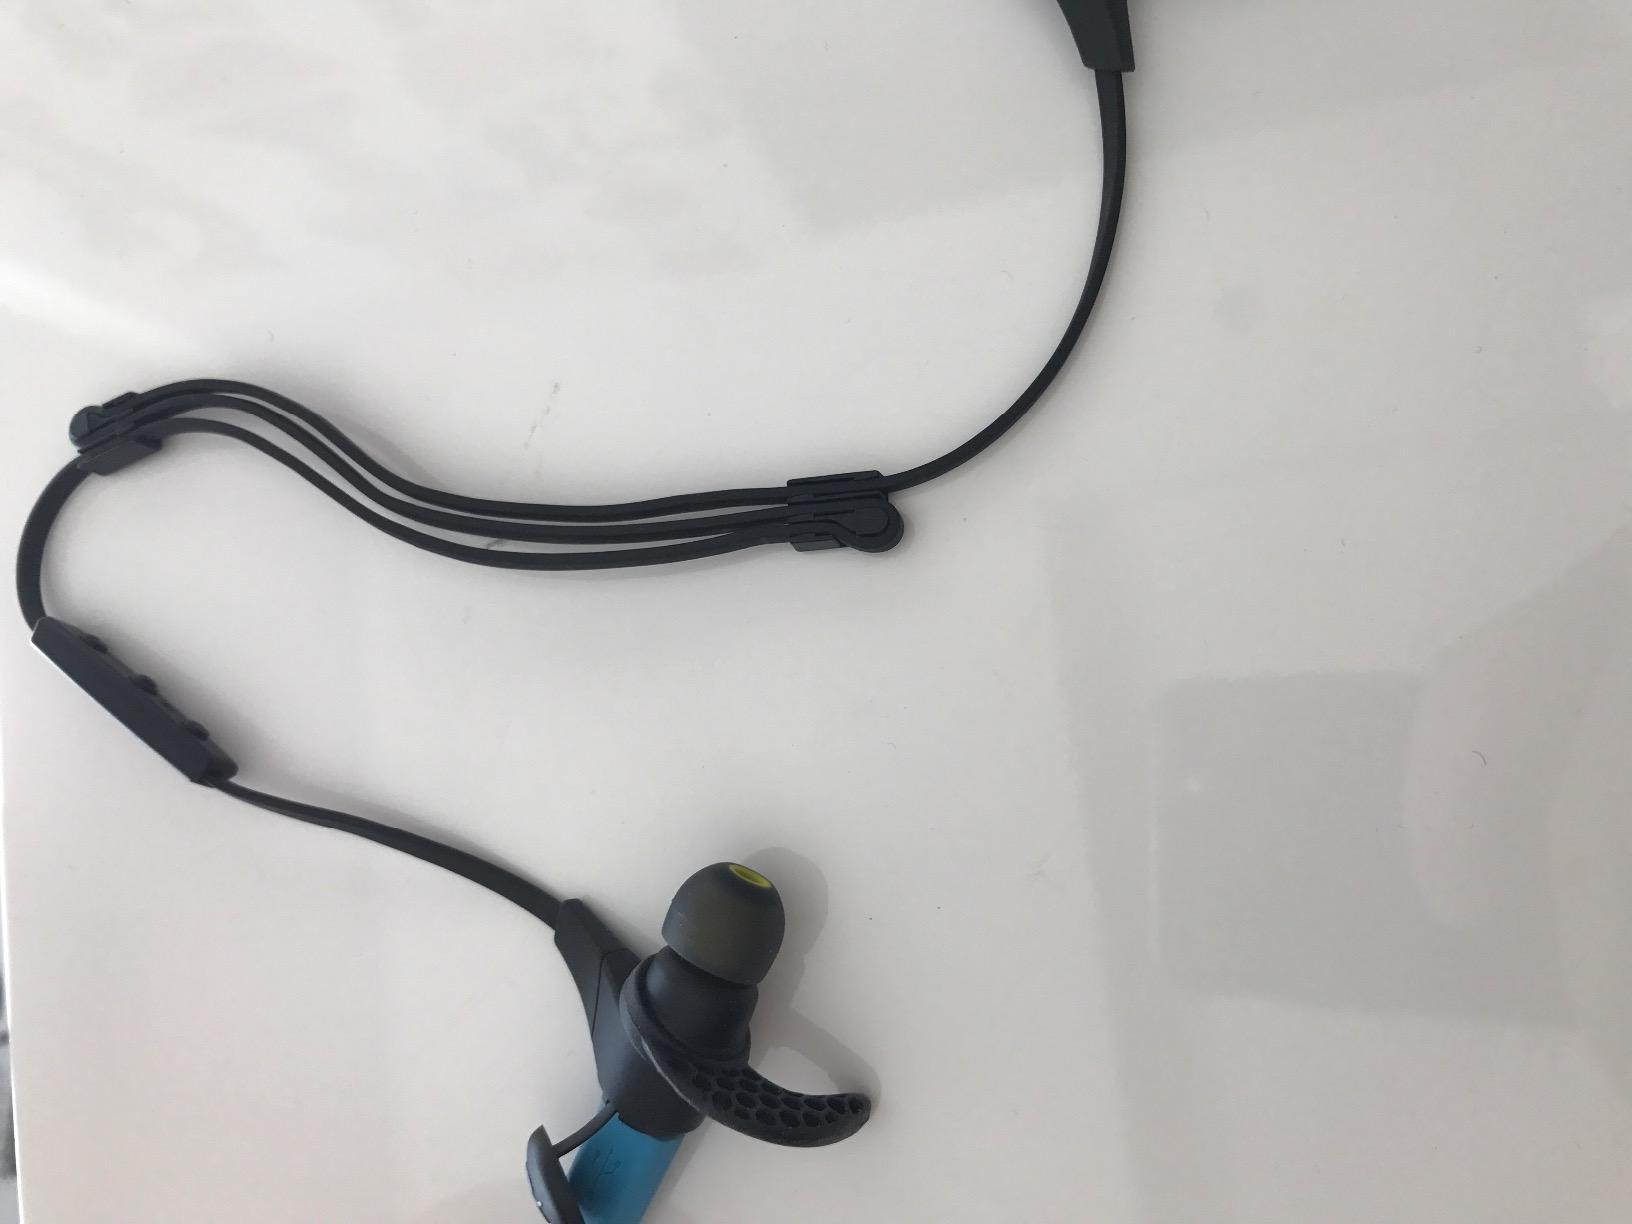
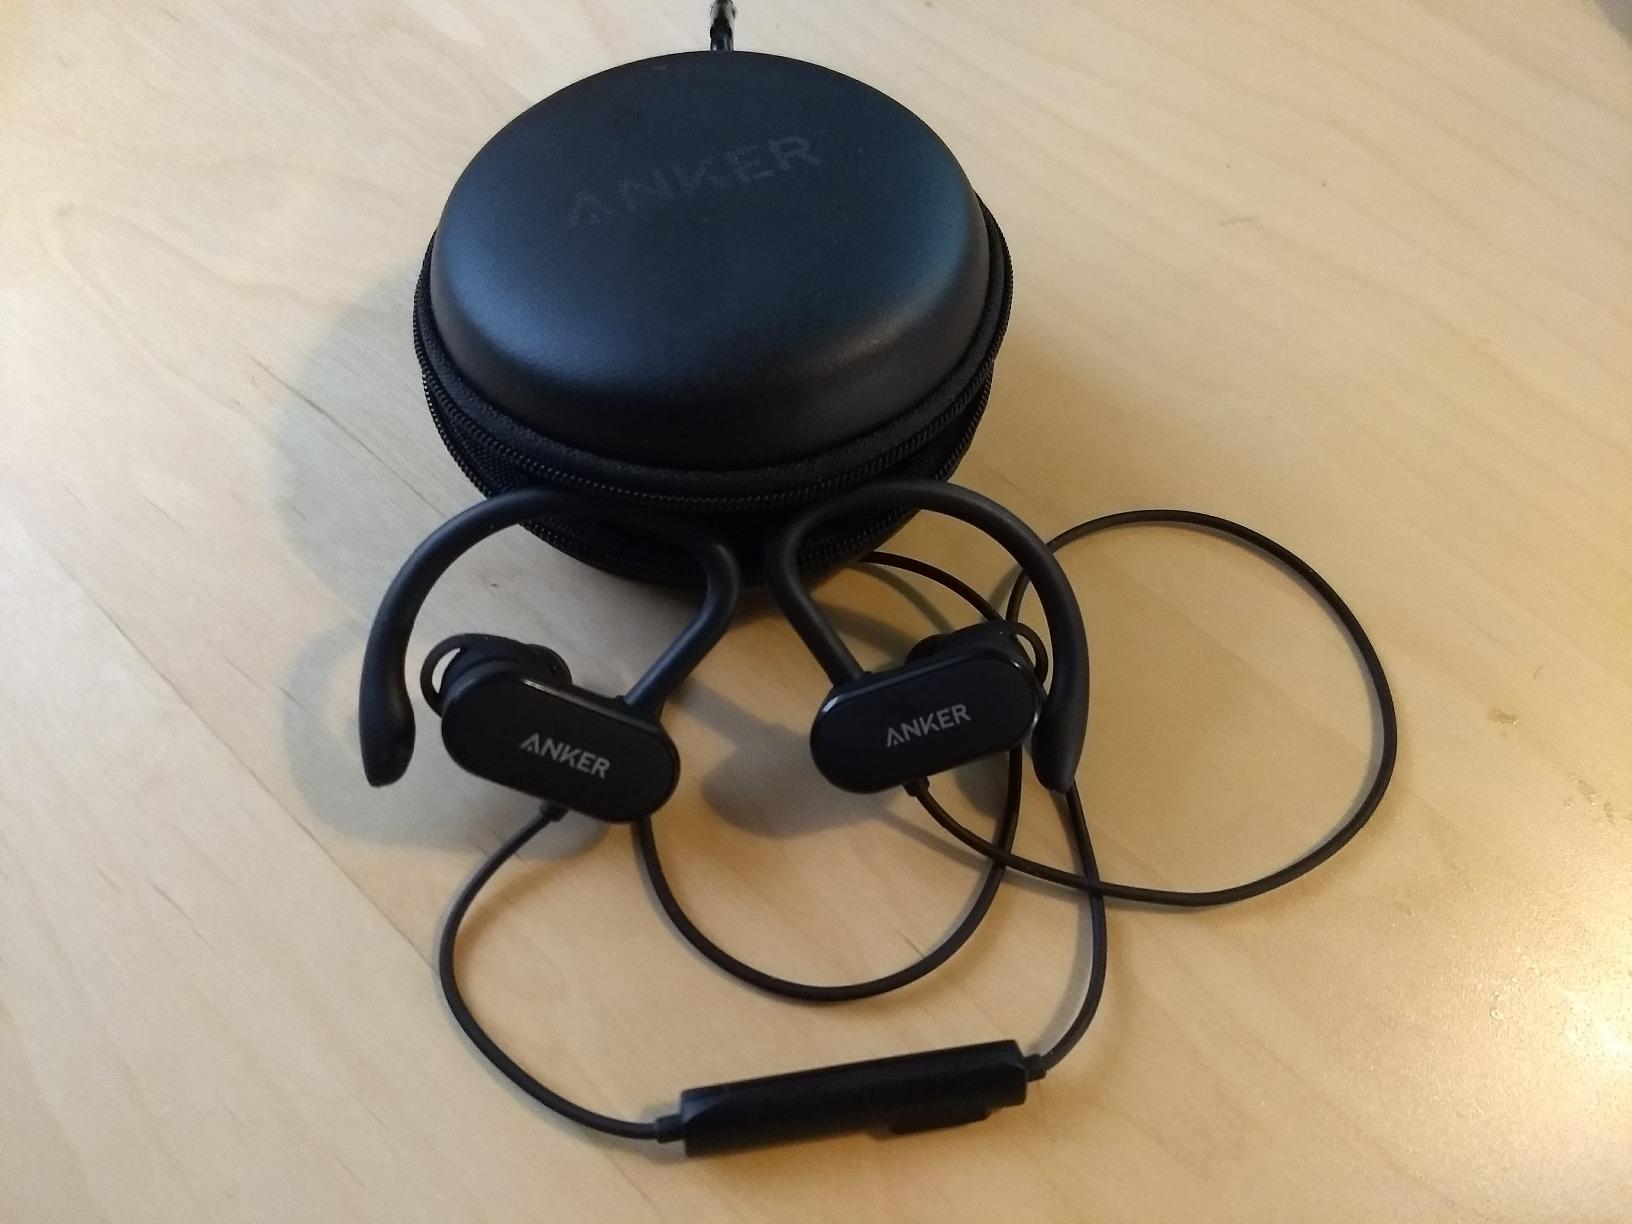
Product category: headphones
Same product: no